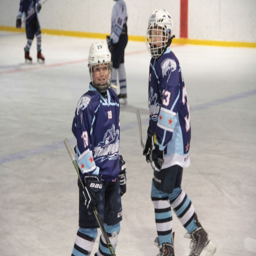
person smiles after scoring a goal .